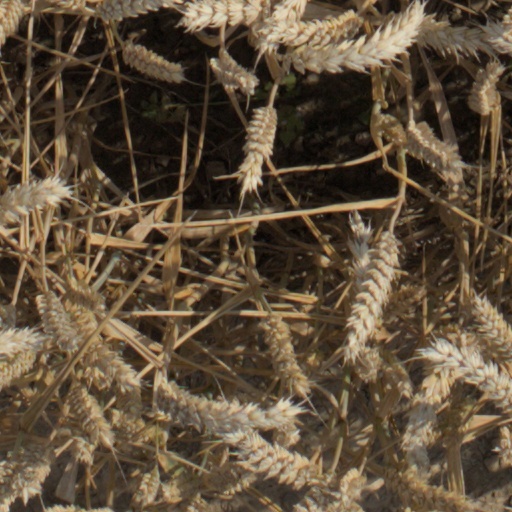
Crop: wheat